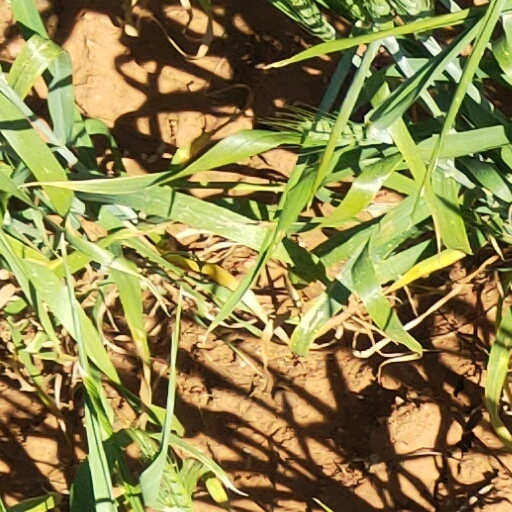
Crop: wheat